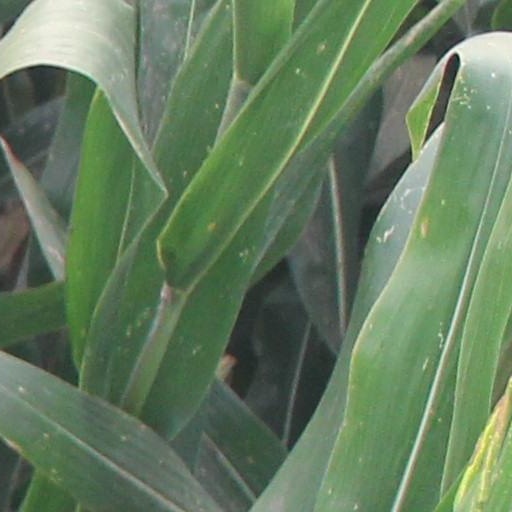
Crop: maize; corn